Dengue fever

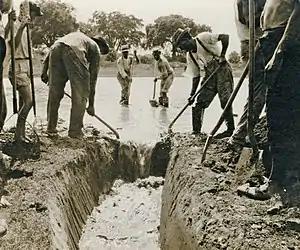
A 1920s photograph of efforts to disperse standing water and thus decrease mosquito populations

The principal risk for infection with dengue is the bite of an infected mosquito. This is more probable in areas where the disease is endemic, especially where there is high population density, poor sanitation, and standing water where mosquitoes can breed. It can be mitigated by taking steps to avoid bites such as by wearing clothing that fully covers the skin, using mosquito netting while resting, and/or the application of insect repellent (DEET being the most effective); it is also advisable to treat clothing, nets and tents with 0.5% permethrin.